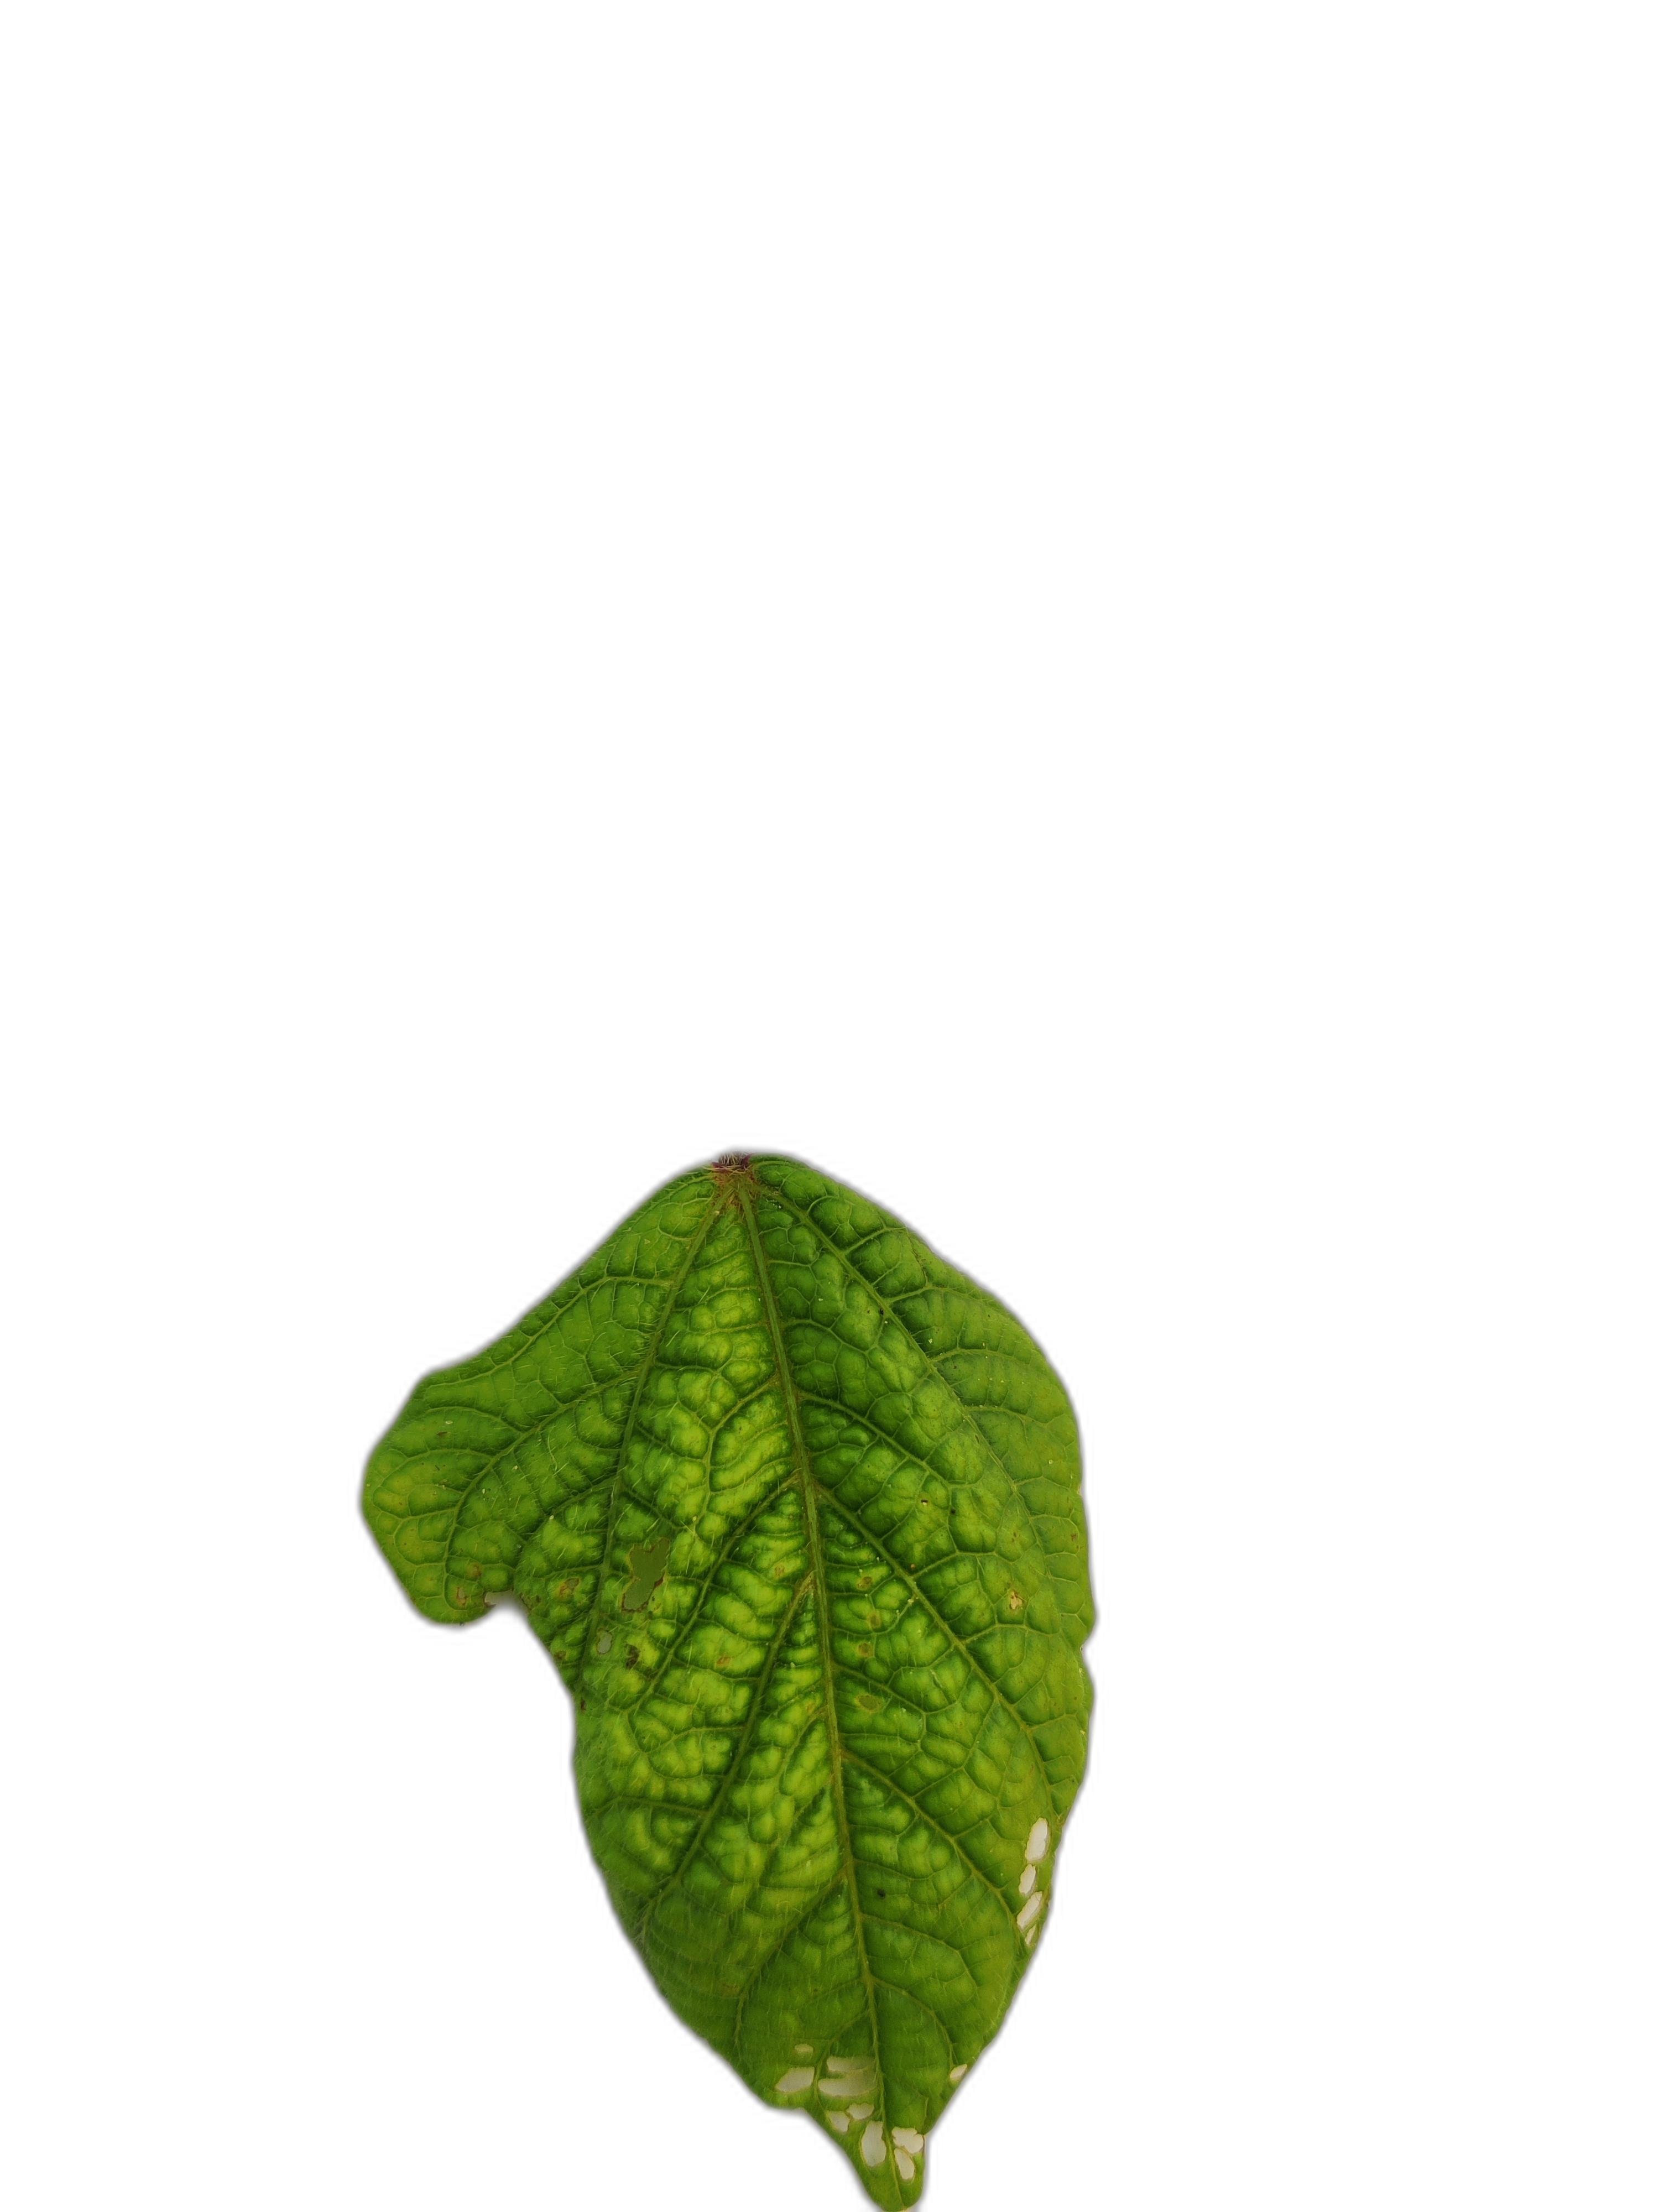
Label: Leaf Crinkle